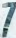
Number: 7